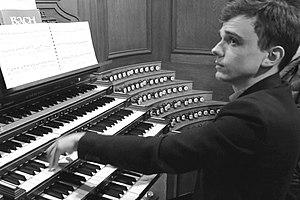
Thomas Ospital à l'orgue Van den Heuvel de l'église Saint-Eustache, dont il est co-titulaire depuis mars 2015. Photo janvier 2016. Le plus grand orgue de France, avec celui de Notre-Dame de Paris, il compte 8.000 tuyaux et 101 jeux. Il a été inauguré en septembre 1989.
Thomas Ospital, né en 1990 à Ayherre dans les Pyrénées-Atlantiques, est un organiste français, concertiste international et co-titulaire du grand-orgue de l'église Saint-Eustache à Paris depuis 2015.